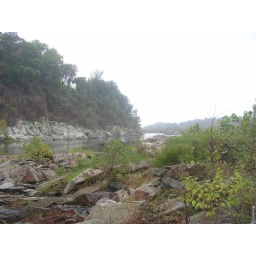
Looking upriver from the Chain Bridge, the water in the river was running pretty low.